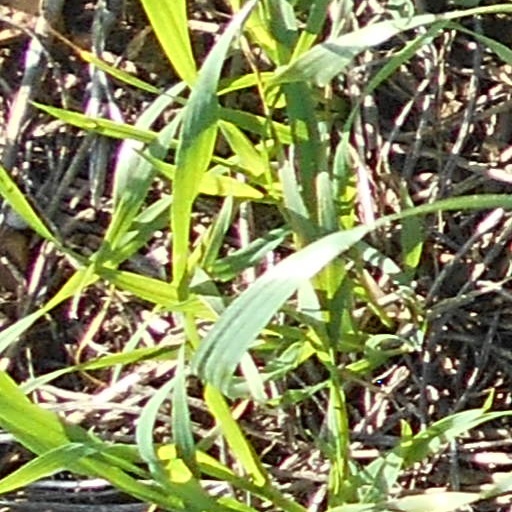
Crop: wheat